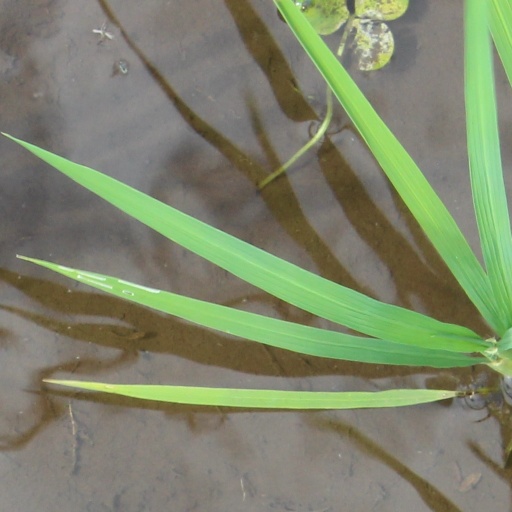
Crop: rice